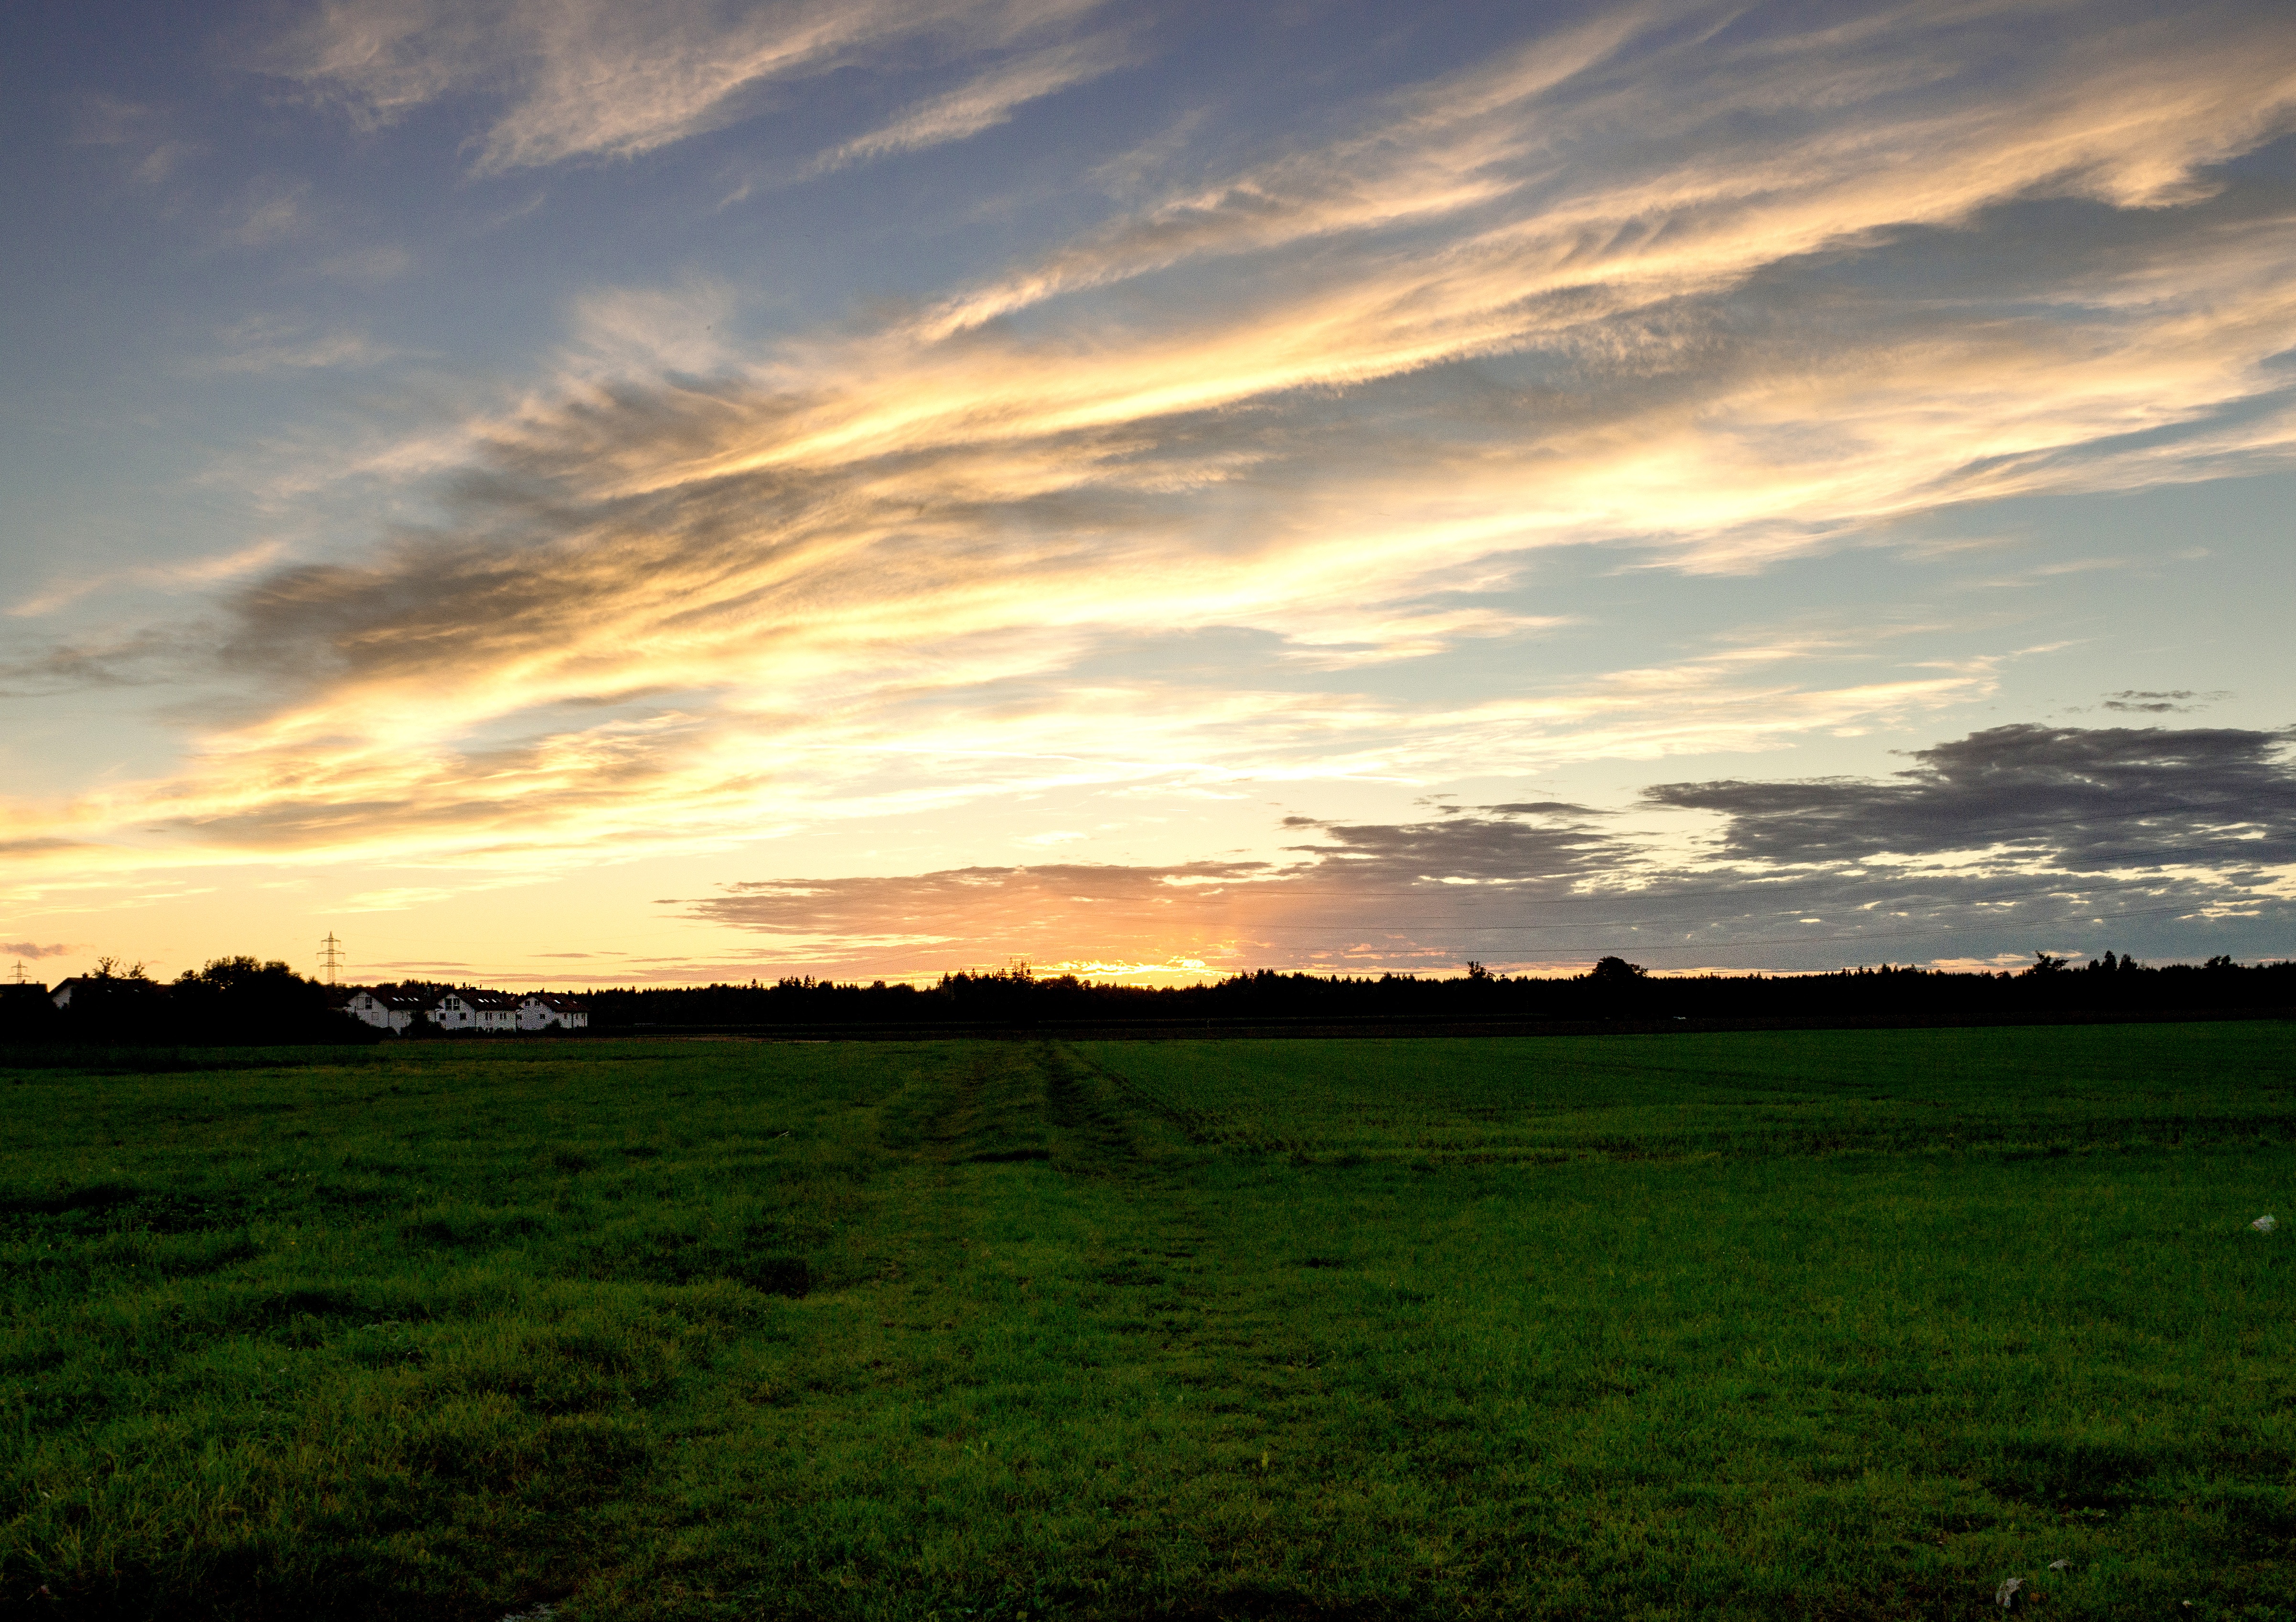
landscape, sea, tree, nature, grass, horizon, cloud, sky, sun, sunrise, sunset, field, meadow, prairie, sunlight, morning, hill, dawn, dusk, evening, agriculture, plain, grassland, bavaria, afterglow, rural area, meteorological phenomenon, atmospheric phenomenon, sonnentuntergang, brunn thal